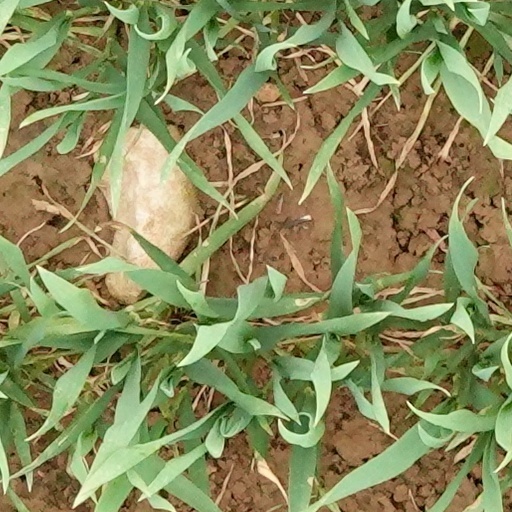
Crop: wheat